Andre Gregory: Before and After Dinner

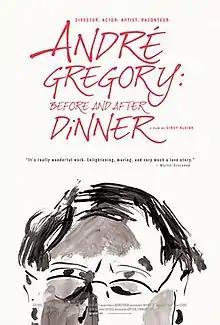
Film poster

Andre Gregory: Before and After Dinner is a 2013 documentary about film and theater director and actor Andre Gregory.